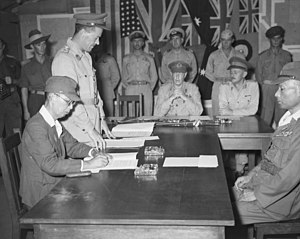
Japans kapitulation / Yderligere overgivelser og fortsat japansk militær modstand
Japans kapitulation den 2. september 1945 betød afslutningen på kampene under 2. verdenskrig. I slutningen af juli 1945 var den kejserlige japanske flåde ude af stand til at udføre operationer og de allieredes invasion af Japan var nært forestående. Mens den japanske krigsledelse officielt udtrykte deres vilje til at kæmpe til den bitre ende, gav de overfor det neutrale Sovjetunionen udtryk for ønsket om en forhandlingsfred med favorable betingelser for japanerne. Samtidig gjorde Sovjetunionen sig klar til at angribe japanerne og derigennem opfylde det løfte, som det havde givet USA og Storbritannien ved Teheran-konferencen og Jalta-konferencen.